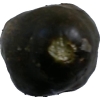
Label: cucumber